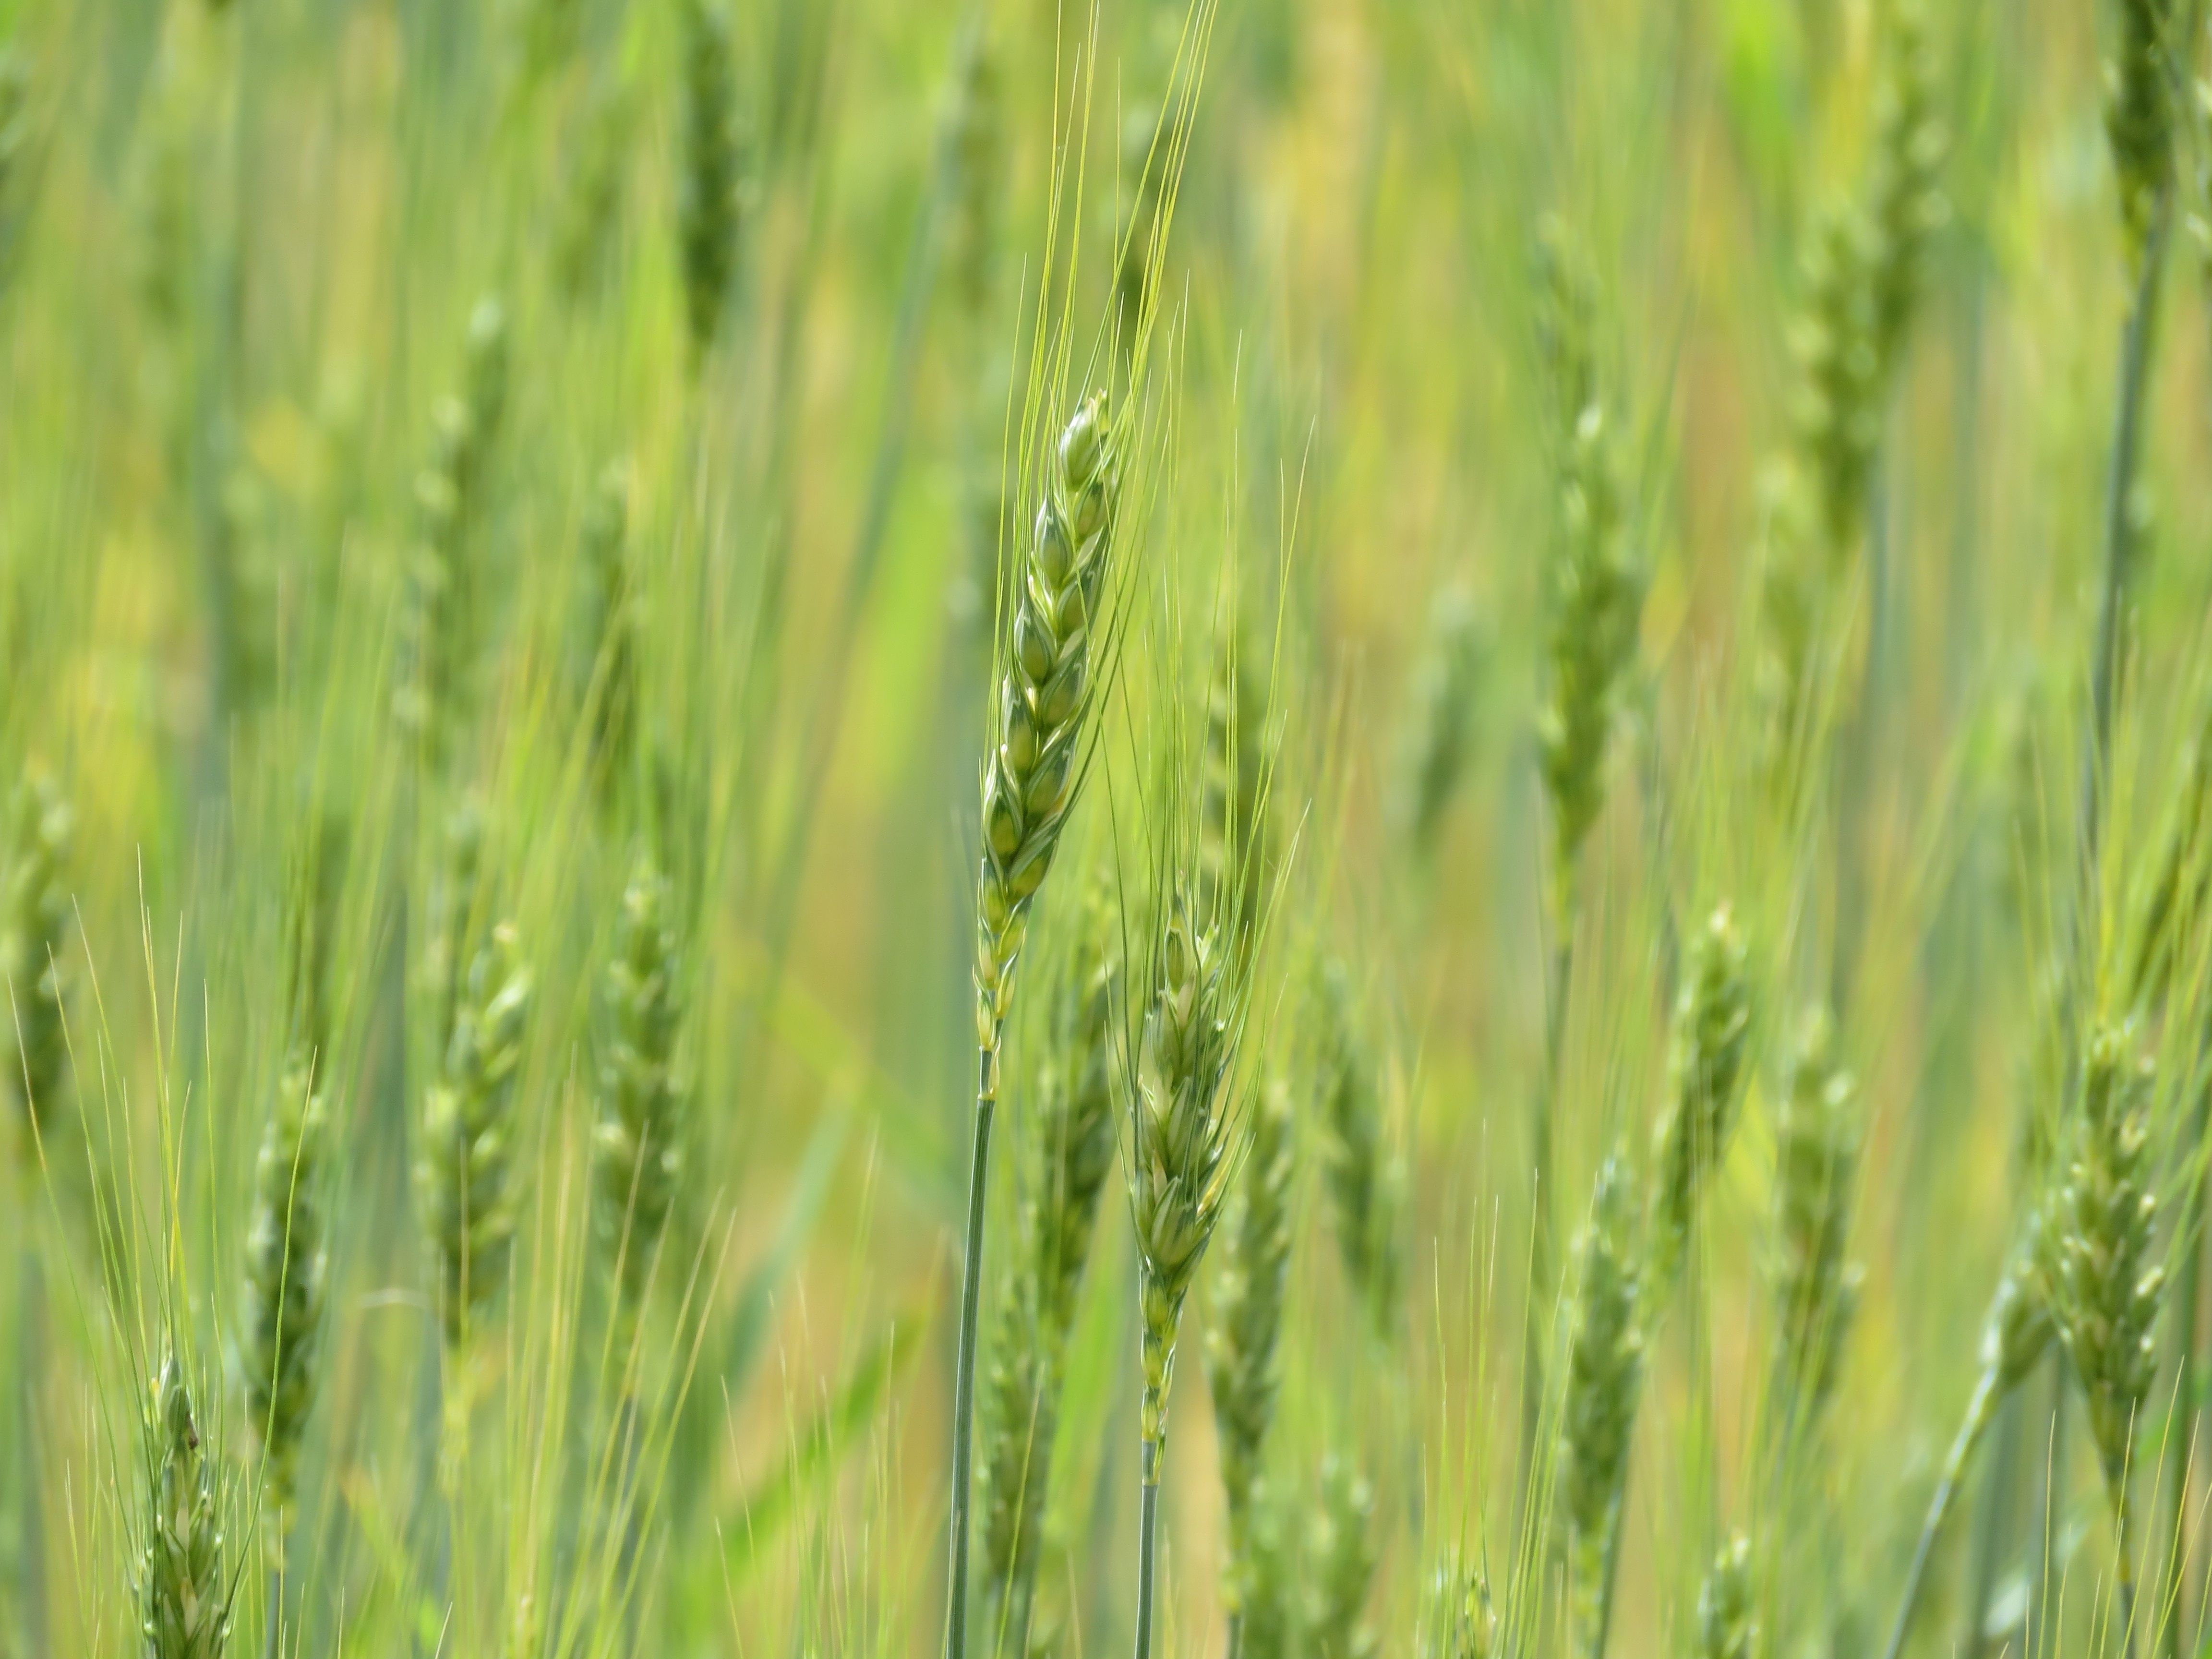
nature, grass, plant, field, farm, lawn, meadow, barley, wheat, grain, prairie, food, crop, agriculture, cereal, grassland, rye, paddy field, flowering plant, commodity, triticale, hordeum, grass family, plant stem, land plant, hierochloe, phragmites, food grain, einkorn wheat